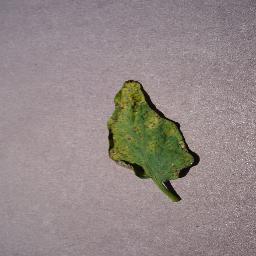
Label: Tomato___Septoria_leaf_spot